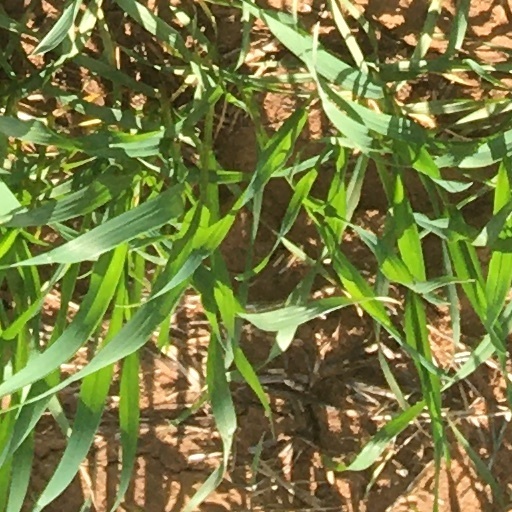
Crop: wheat